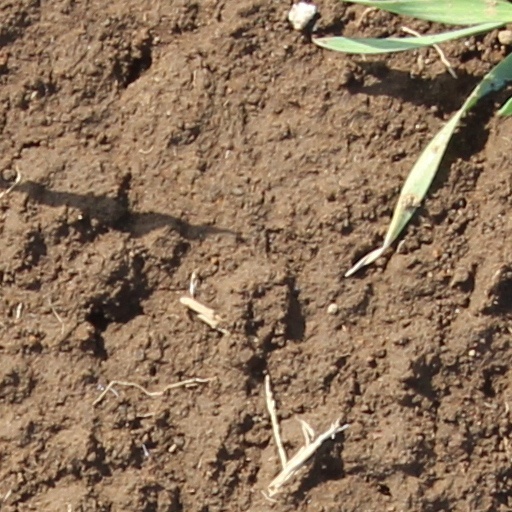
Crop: wheat